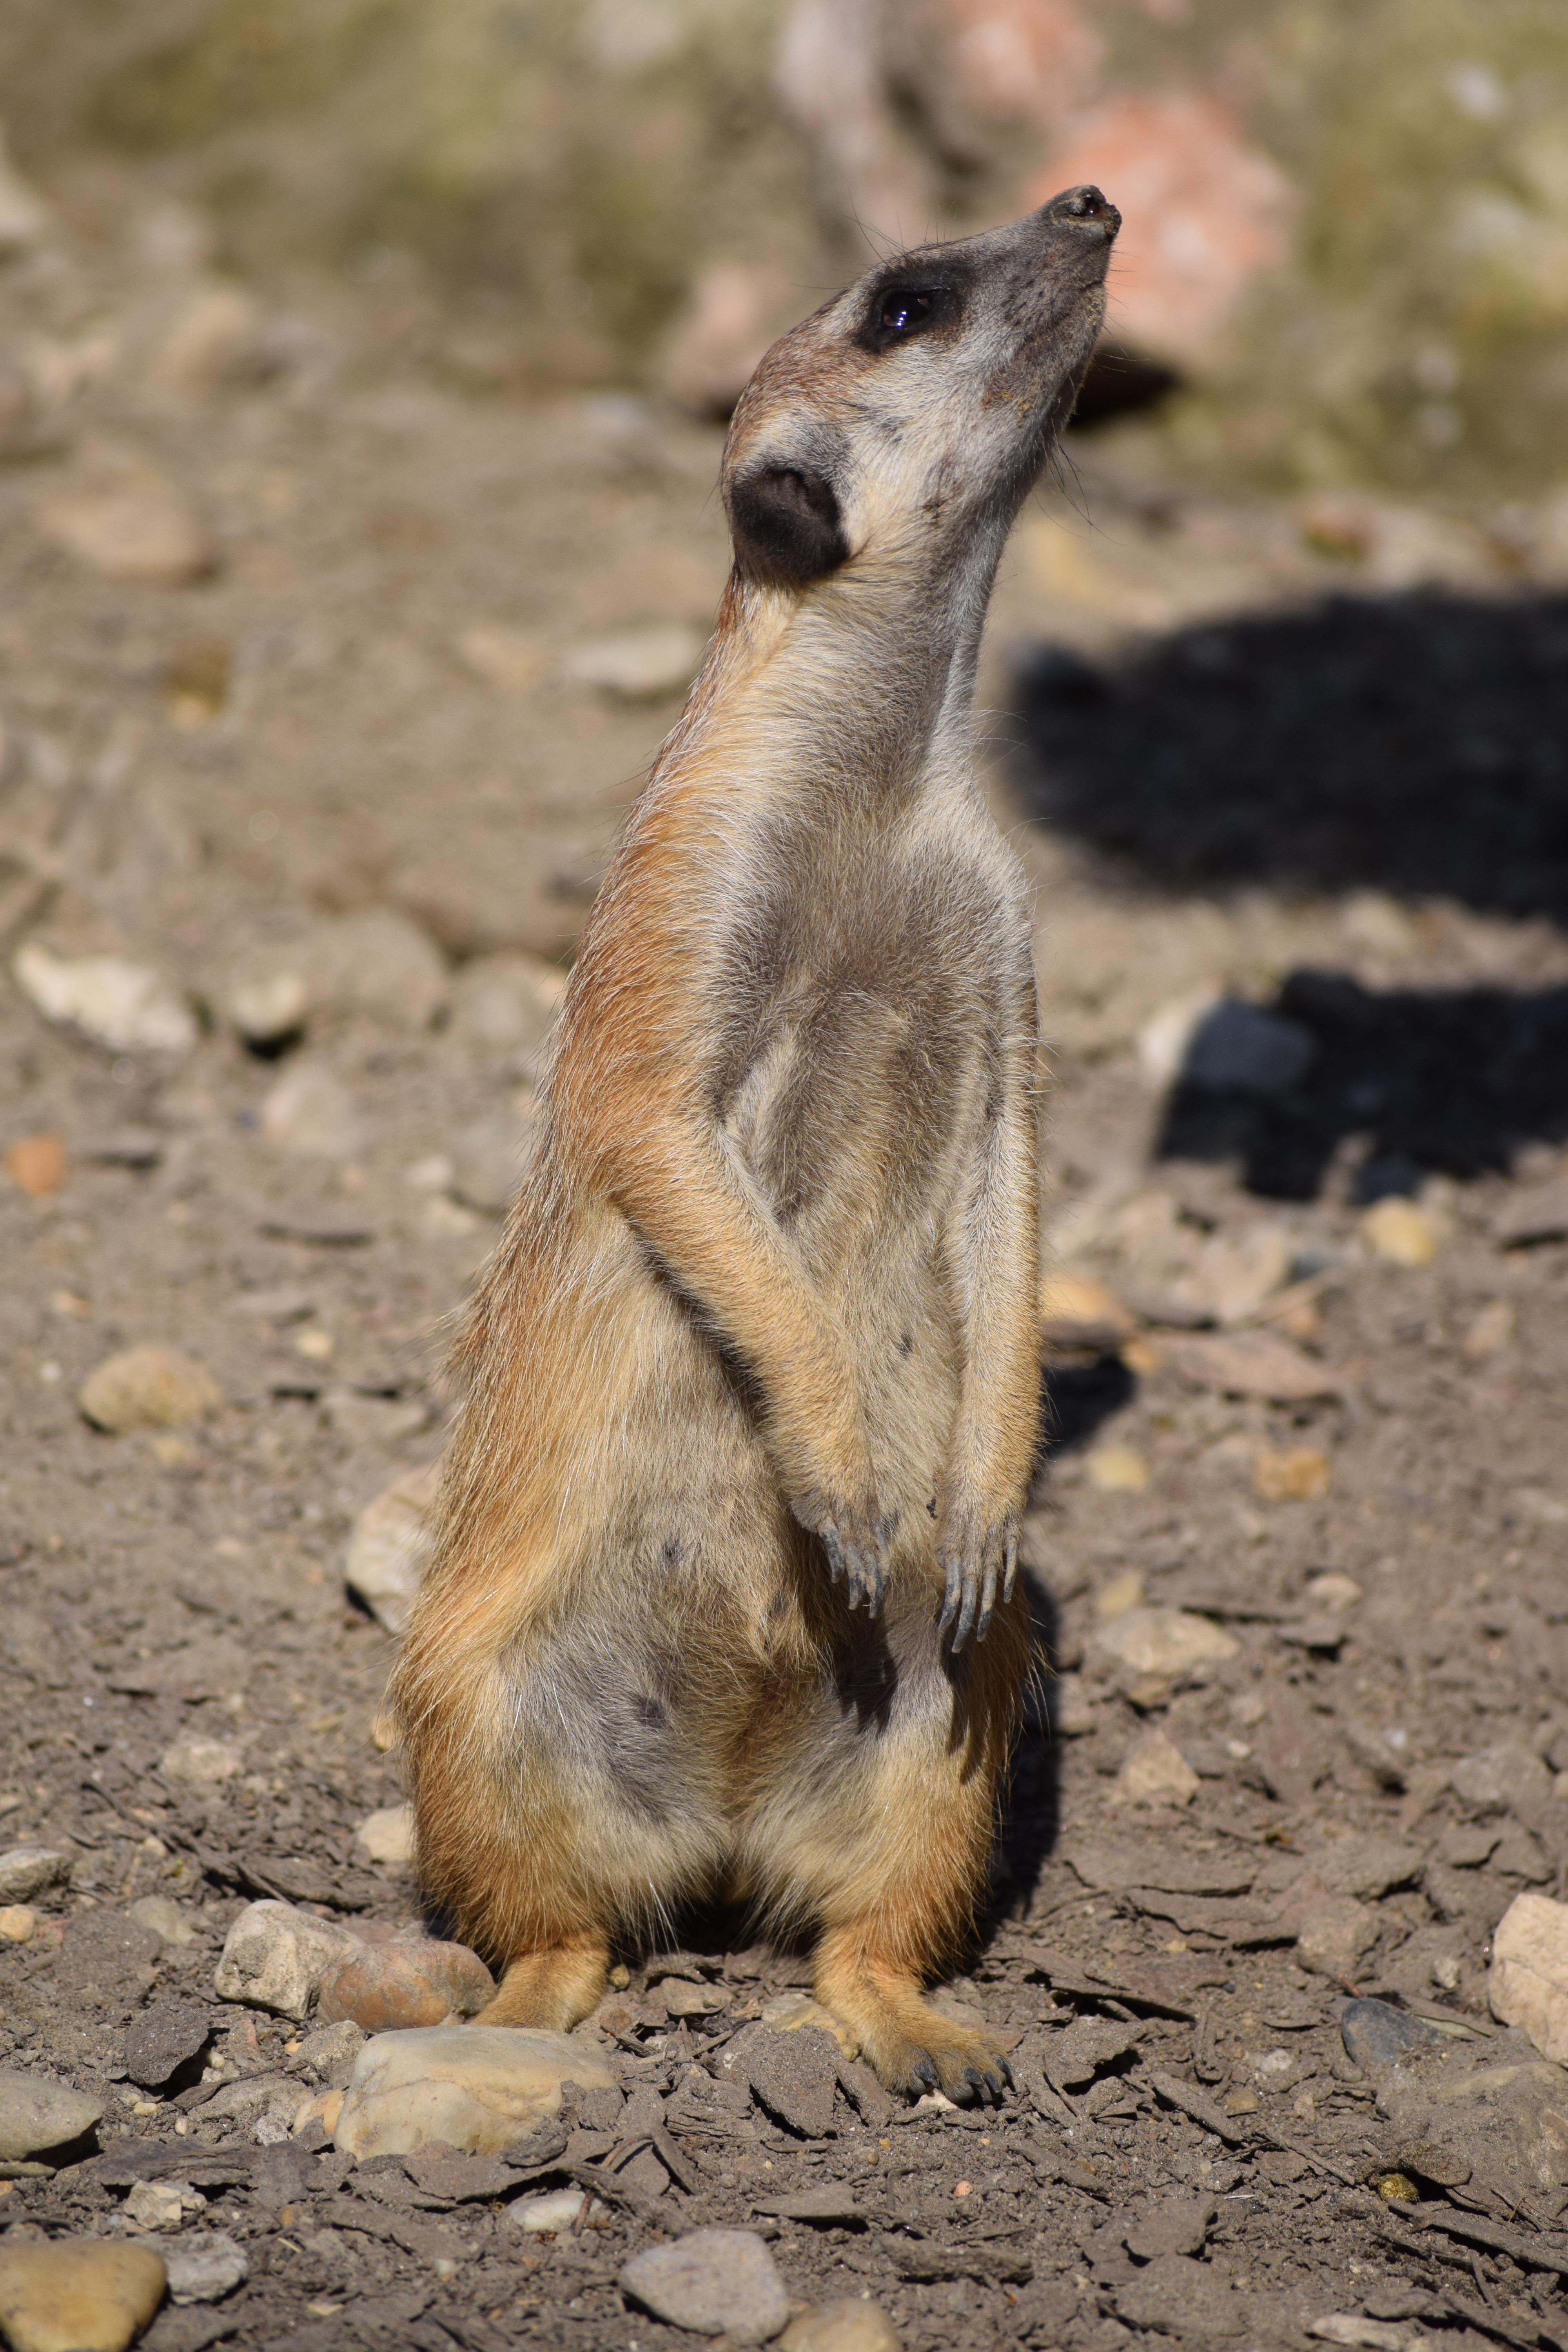
animal, wildlife, zoo, mammal, squirrel, fauna, vertebrate, marsupial, meerkat, mongoose, prairie dog